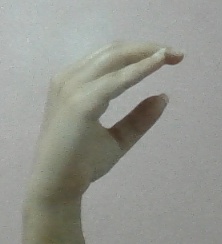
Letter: jeem